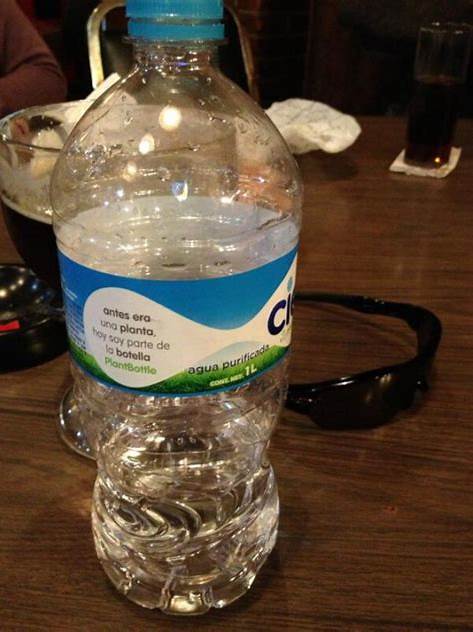
Waste category: plastic